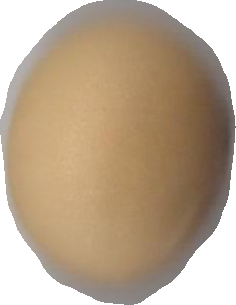
Variety: Grobogan